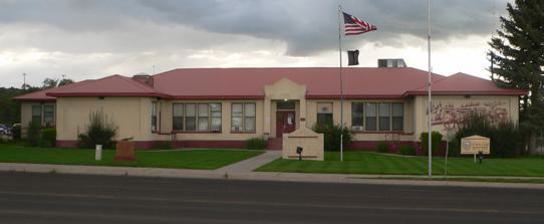
Building: Eagar School
Country: United States of America
Year built: 1930
USA NRHP building United States historic place Eagar School U.S. National Register of Historic Places Current picture of Eagar School (now the town's police station) Show map of Arizona Show map of the United States Location 174 S. Main St., Eagar, Arizona Coordinates 34°6′29″N 109°17′30″W / 34.10806°N 109.29167°W / 34.10806; -109.29167 Area 4.5 acres (1.8 ha) NRHP reference No. 93000624 Added to NRHP July 22, 1993 The Eagar School is a one-story building consisting of six rooms located in Eagar, Arizona . It was originally built in 1930, with a large addition added in 1951. During the 1980s it was no longer used as a schoolhouse, becoming the town hall of Eagar, and would later become the town's police station. History Eagar School ca. 1992, front of building There were several schools in Eagar, dating back to the 1890s. A new building was built in 1927, however while school was in session on Friday, January 10, 1930, the building caught fire from a spark from one of the wood-burning stoves used for heat. Within 30 minutes, the building burned to the ground, with no loss of life. It was after this disaster that the building currently known as Eagar school was constructed. All that remained of the school's furniture and fixtures after the fire were 3 tables, 3 dozen chairs, a Victor phonograph , a piano , and some desks and books. School continued on Monday in the nearby LDS ward chapel. On April 5, a bond issuance of $21,000 was approved for the construction of a new school building. However, there were difficulties with the results, and the final bond issuance was not approved until mid-August 1930. However, without waiting for final approval, bids for construction went out in the late Spring. By mid-June, eleven bids had been received, and the winning bid was from Albert Copeland of Mesa, for the sum of $21,125. Eagar School ca. 1992, rear of building Copeland began digging the basement in advance of the bond issuance, then continued pouring the foundation, and beginning construction of the brick structure. He utilized bricks from the Francis and Simpson Day brickyard, located on the banks of the nearby Little Colorado River . While Copeland anticipated that construction would be completed by November, the school was not officially dedicated until December 6, 1930. The following year (1931-32), the school had a principal and seven teachers. By 1940, the community felt the school needed a kitchen and cafeteria , which were added to the south side of that structure that year. Between 1940 and 1980, there were 5 more additions to the school. In 1959, Greer consolidated its schools with Eagar. In 1969 the consolidation of the local school districts of Alpine , Nutrioso , and Springerville , led to the Eagar school being utilized for classes for 4th through 8th grade, while the younger students used the school building in Springerville. By the 1980s, the growth of the community created a need for a larger school. With the construction of a new school, the Eagar school was no longer utilized as a school building as of January 1984. That month it became the town hall for Eagar. At some point, the town hall was relocated to its current address at 22 W. 2nd Street, and the Eagar school became the home to the Eagar police department. Structure Original floor plan The building sits at the southeast corner of Main and Second Streets. Originally, the building included 6 classrooms, 4 offices (principal's, secretary's, attendance, and main), and 2 restrooms. The central façade is flanked by two small wings, which protrude slightly towards Main Street, forming a small "C" shape. The foundation and walls are brick, which has since been stuccoed over. The windows were double-hung, three-over-three wood construction, in vertical proportion in groups of two to four with common sills. These have been replaced by aluminum windows, one-over-one single hung inserted into the original sash frames. Doors were originally "wooden, single- light doors with multi-light transoms overhead", with most now replaced by modern units. Broad stairs led to the main entries in the front, back, and both sides, although the stairs on the south side were destroyed with the construction of the cafeteria addition. There are also several smaller sets of steps leading to the outside from minor entrances. The entrances are framed by pedimented parapets, which sit on pilasters. The roof has a low pitch with wide overhangs, and is covered with asbestos tiles in a diamond pattern. See also Arizona portal National Register of Historic Places portal National Register of Historic Places listings in Apache County, Arizona Eagar Townsite Historic District National Register of Historic Places listings in Apache County, Arizona Colter Ranch Historic District References This article incorporates text from this source, which is in the public domain : National Register of Historic Places Registration Form